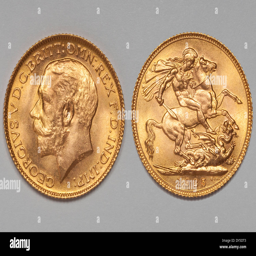
coin featuring monarch and person slaying the dragon